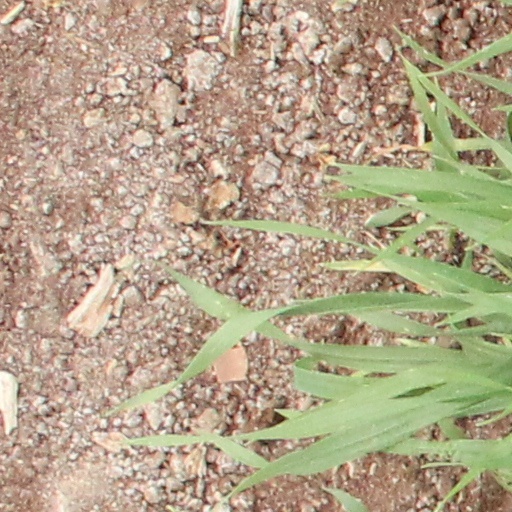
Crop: wheat